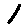
Label: 1